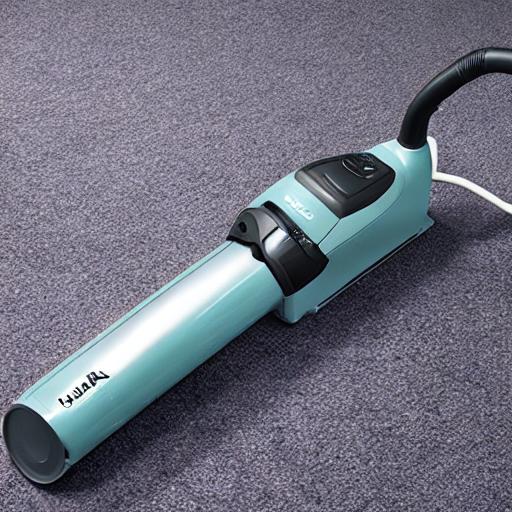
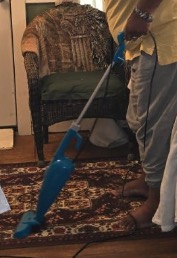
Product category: items_vacuum
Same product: no